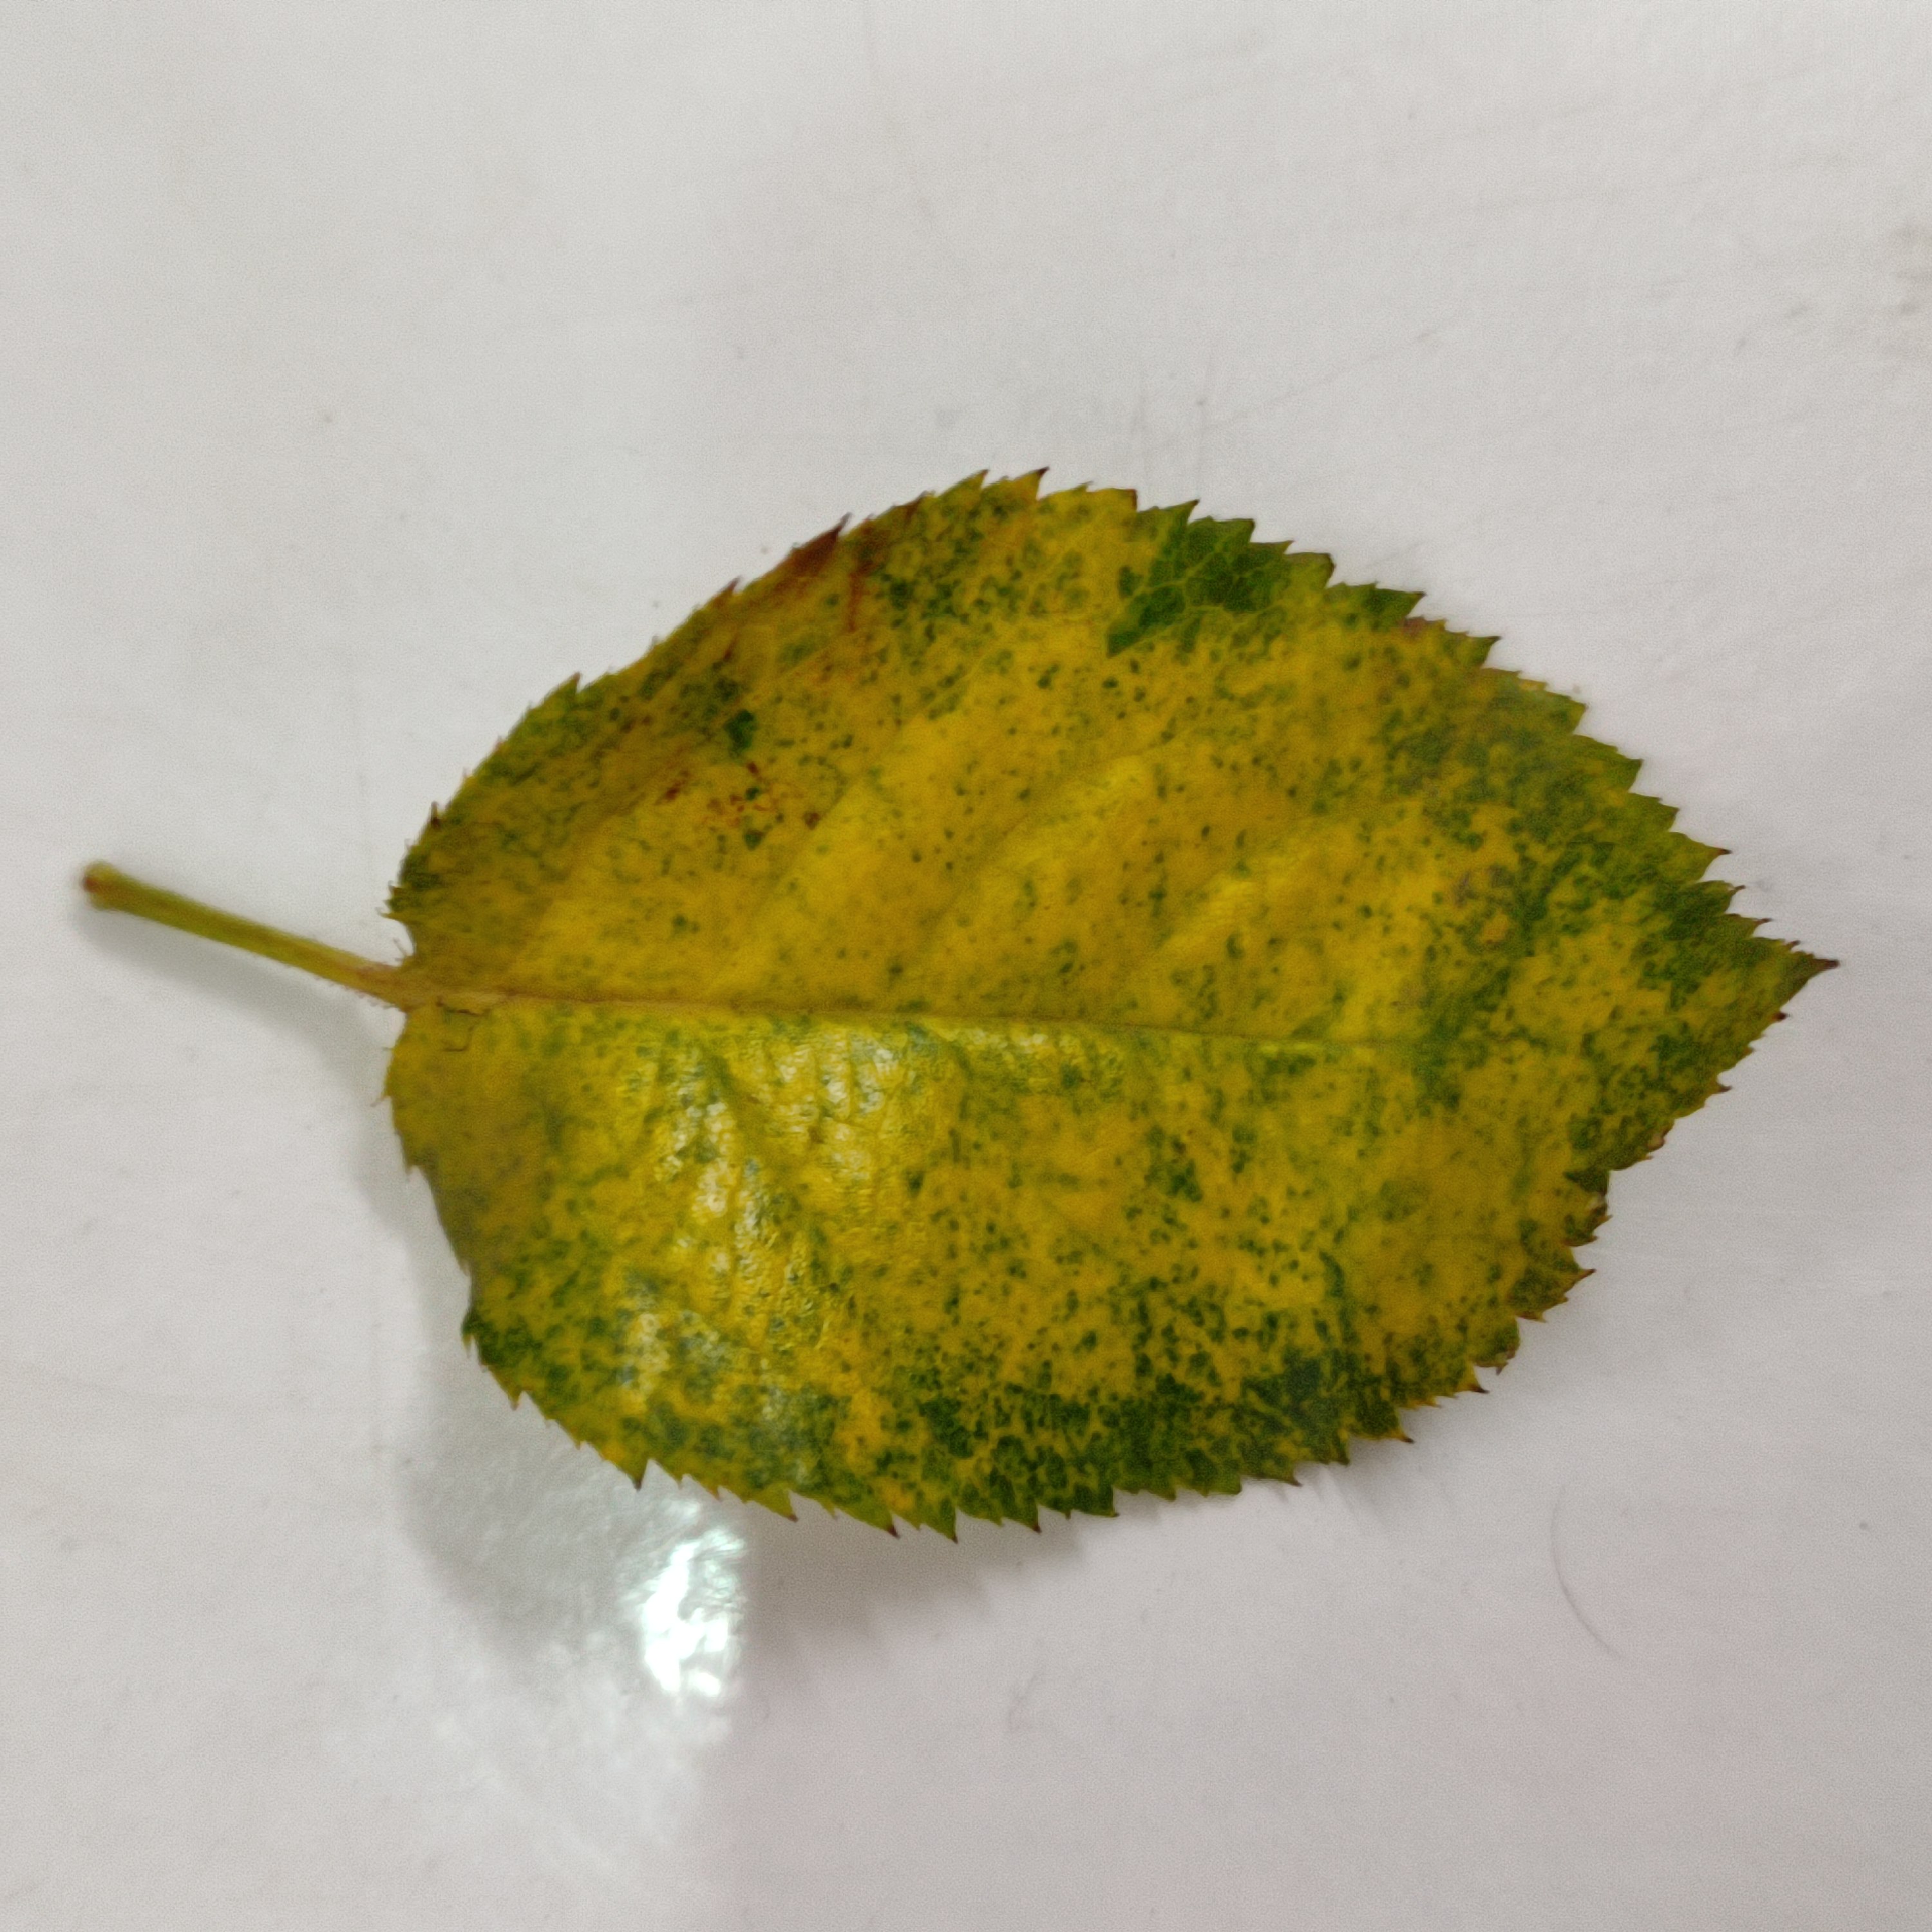
Label: Yellow Mosaic Virus